Point Atkinson Lighthouse

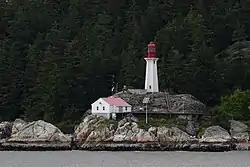
Point Atkinson Lighthouse in 2022

Point Atkinson Lighthouse is a lighthouse erected on Point Atkinson, a headland in southwestern British Columbia named by Captain George Vancouver in 1792, when he was exploring the Pacific Northwest in the ship "Discovery". The first wooden lighthouse went into service in 1875 and was replaced by a reinforced concrete structure in 1914.